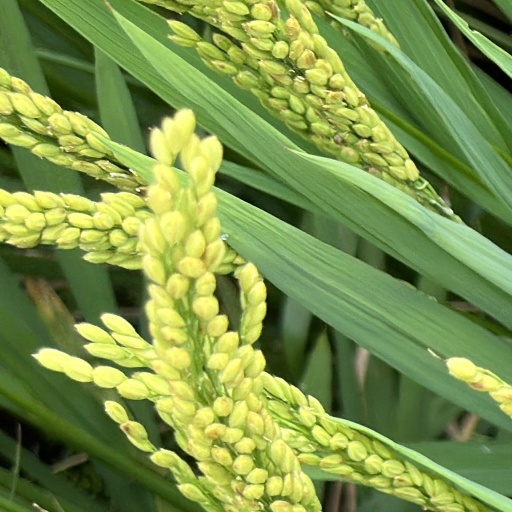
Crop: rice